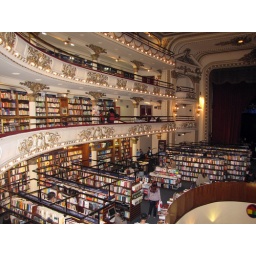
Check out this fantastic book store! They have reading areas set up in the balcony seats of the old theater.